Pankisi Gorge crisis

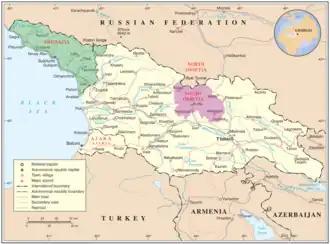
A map of Georgia with South Ossetia shaded purple and, to its east, the district of Akhmeta, which contains the Pankisi Gorge. Abkhazia is shaded green.

In October 2002, the South Ossetian government viewed the operations in the Pankisi Gorge as a threat to their breakaway state, calling up the separatist reservists for a potential all out conflict with Georgia. The tension peaked when Georgian president Shevardnadze said it would "be reasonable" to expand the security sweep operation in the Pankisi Gorge into South Ossetia. Specifically, the Georgian government cited a massive increase in crime in South Ossetia, claiming that the separatists did not have a functioning security service to protect its residents. Konstantin Kochiev, a South Ossetian diplomat, stated that in an effort to placate the Georgian government's concerns, that South Ossetia would undergo extensive police reform. The suggestion for an expanded operation zone was quickly shot down by the National Security Council stating that any operation in South Ossetia would result in armed conflict with the separatists. There was also heightened concern among the separatists that the cooperation between Georgia and Russia in the Pankisi Gorge could result in Russian support for the Georgian government's restoration in South Ossetia.